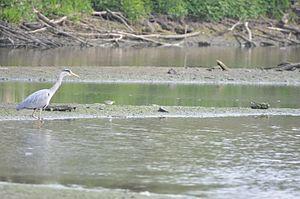
Héron cendré et Chevalier guignette observés au marais de la Marque
Le marais de la Marque est un espace naturel sensible de la métropole lilloise. D'abord exploité pour la tourbe et les roseaux, puis la mise en culture de peupliers. Ce site est maintenant restauré avec ses habitats typiques tels que les aulnaies/saulaies immergées, les cariçaies ou encore les roselières.